Boulder clay

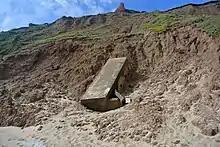
World War II pillbox on eroding boulder clay, Filey Bay, England

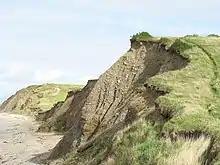
Boulder clay cliffs in Gwynedd with Dinas Dinlle in the background

Boulder clay is an unsorted agglomeration of clastic sediment that is unstratified and structureless and contains gravel of various sizes, shapes, and compositions distributed at random in a fine-grained matrix. The fine-grained matrix consists of stiff, hard, pulverized clay or rock flour. Boulder clay is also known as drift clay; till; and unstratified drift.